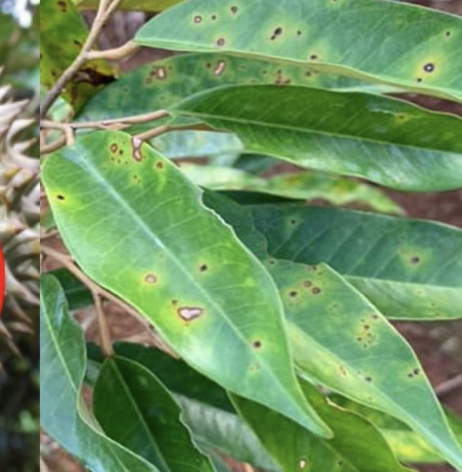
Label: canker_disease